Joseph Cantley

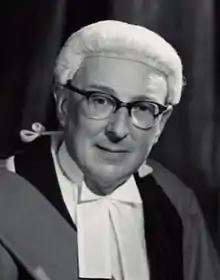
Cantley in 1965, by Walter Bird

Sir Joseph Donaldson Cantley, (8 August 1910 – 6 January 1993) was an English barrister and later a High Court judge. He is most notable for presiding over the trial of Jeremy Thorpe in 1979.